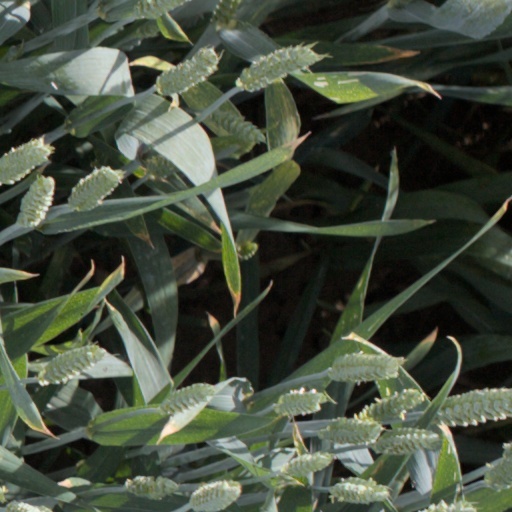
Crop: wheat